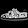
Label: Sneaker